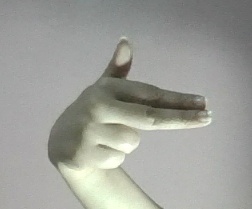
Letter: ghain